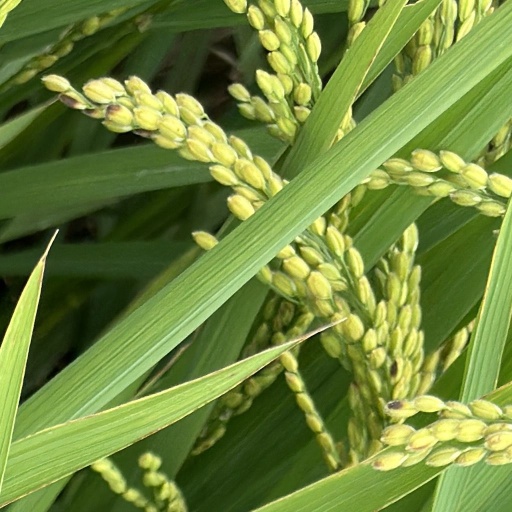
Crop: rice